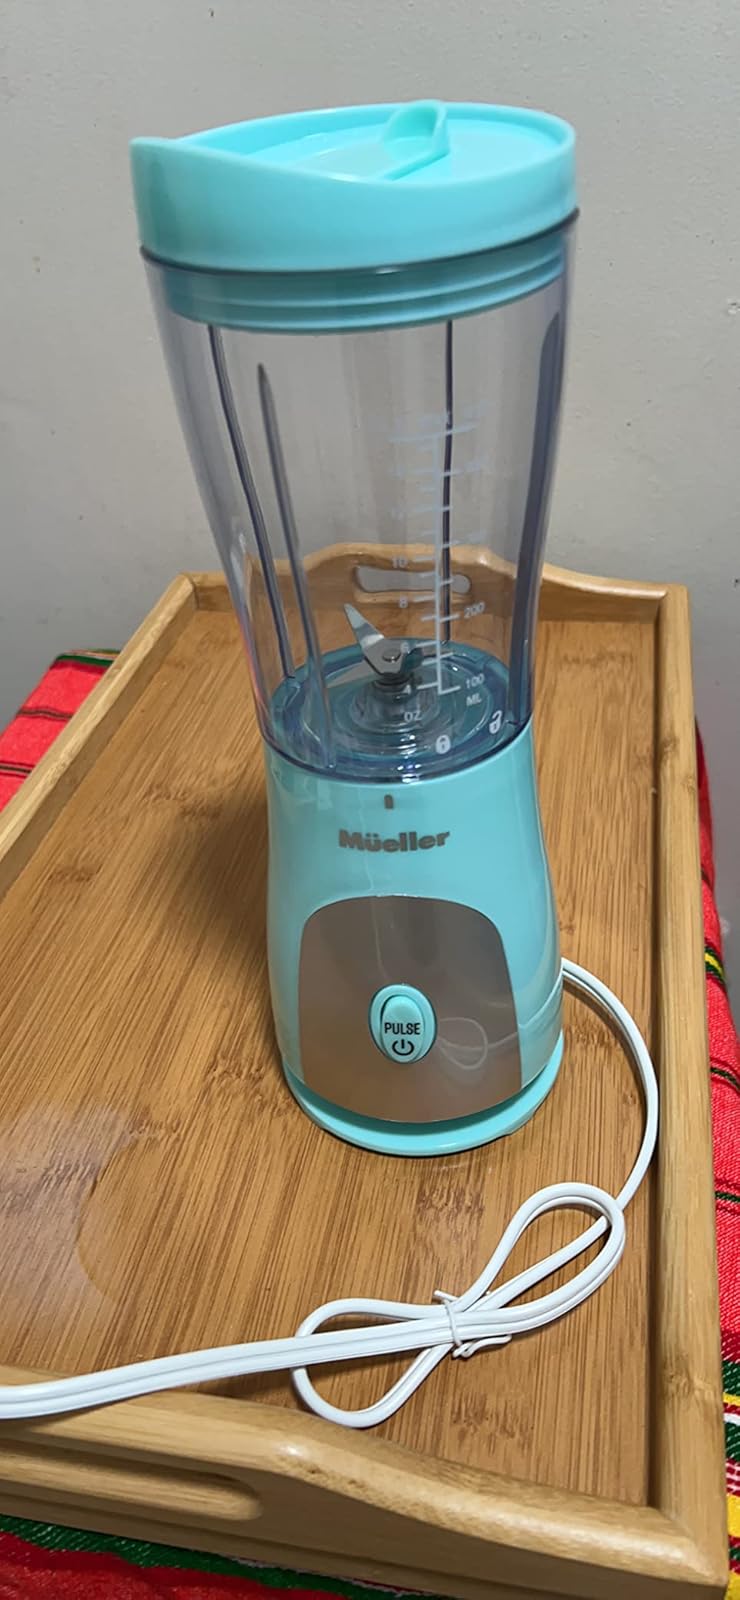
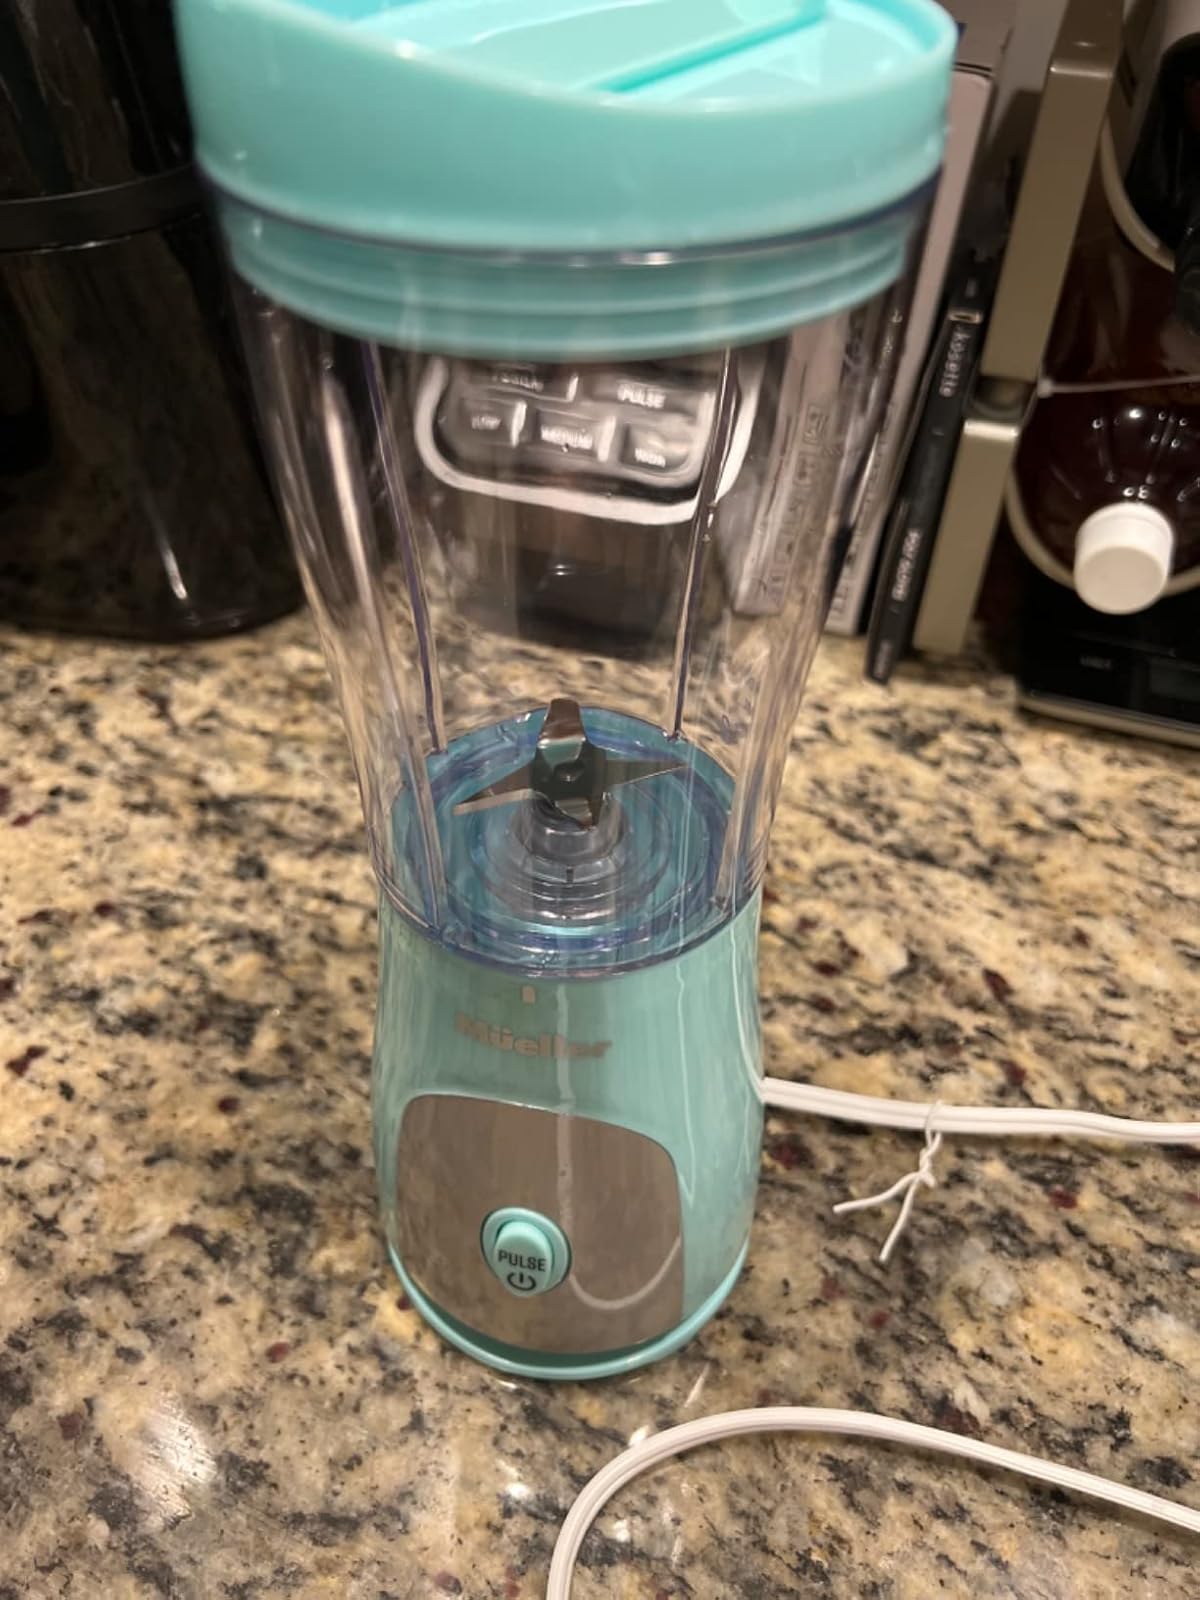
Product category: items_blender
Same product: yes